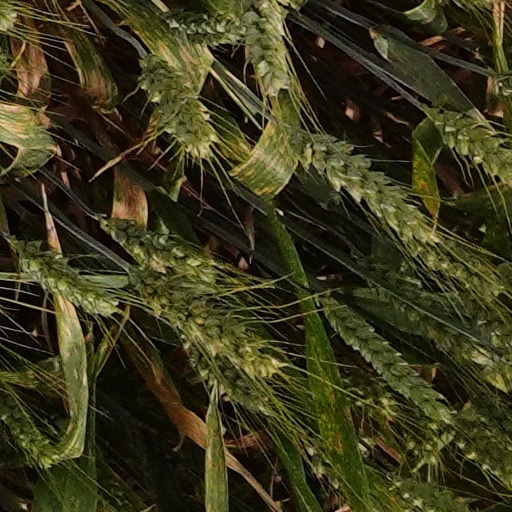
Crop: wheat